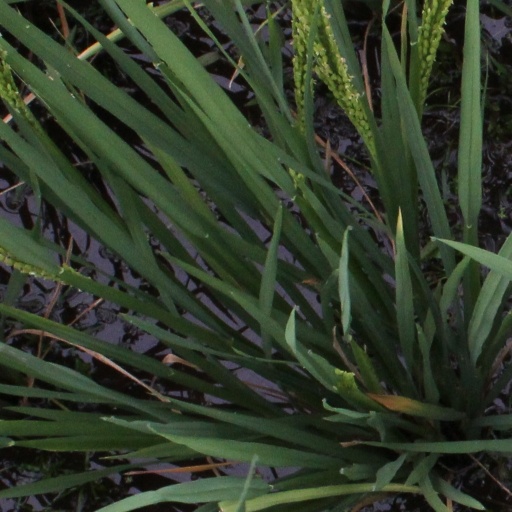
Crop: rice